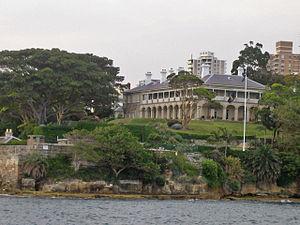
La ""Maison de l'Amirauté"" 'Admiralty House) résidence officielle du Gouverneur général d'australie à Sydney"
Le gouverneur général d'Australie est le représentant du chef de l'État australien, Élisabeth II, reine d'Australie. La fonction est occupée par David Hurley depuis le 1ᵉʳ juillet 2019.
L’architecture australienne, au moins au début de l'histoire du pays, fut influencée par les architectures anglaise et américaine. Au mieux, les architectes australiens cherchaient à être les premiers à importer les nouveaux styles et essayaient de leur donner des caractères locaux. L'architecture australienne contemporaine post-seconde Guerre mondiale reflète le multiculturalisme de la société australienne et lui donne une identité émergente multifactorielle.